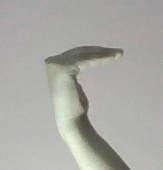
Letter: haa